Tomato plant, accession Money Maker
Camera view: bottom (45 deg); turntable rotation: 0 degrees
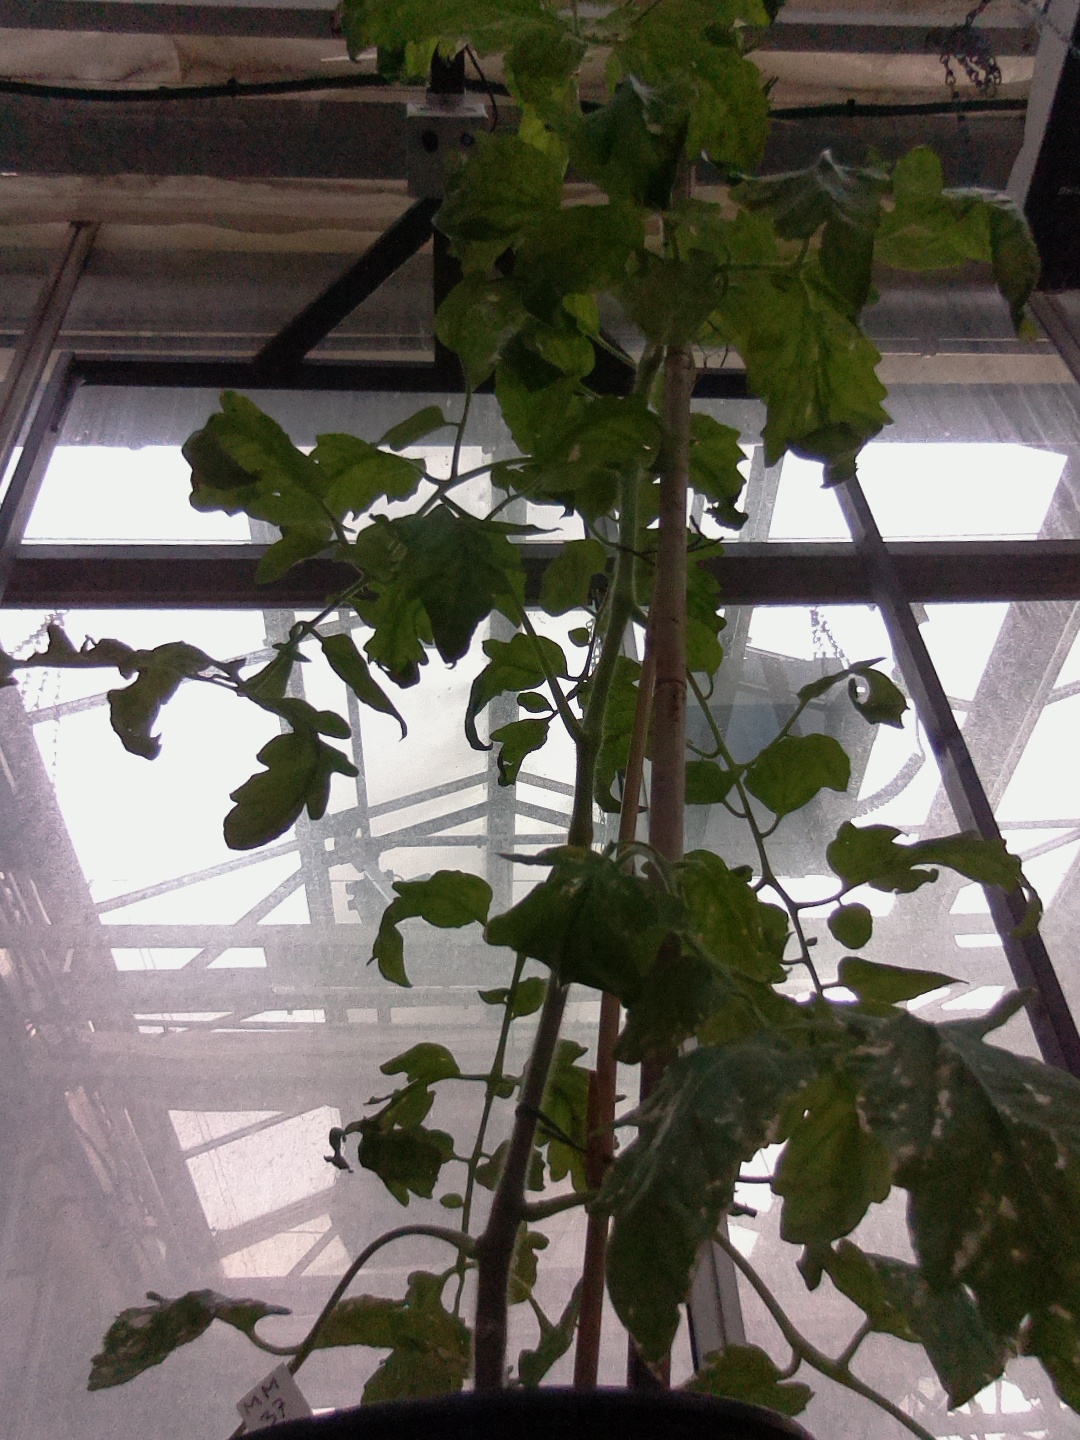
BBCH growth stage 73: 30%-40% of final fruit size